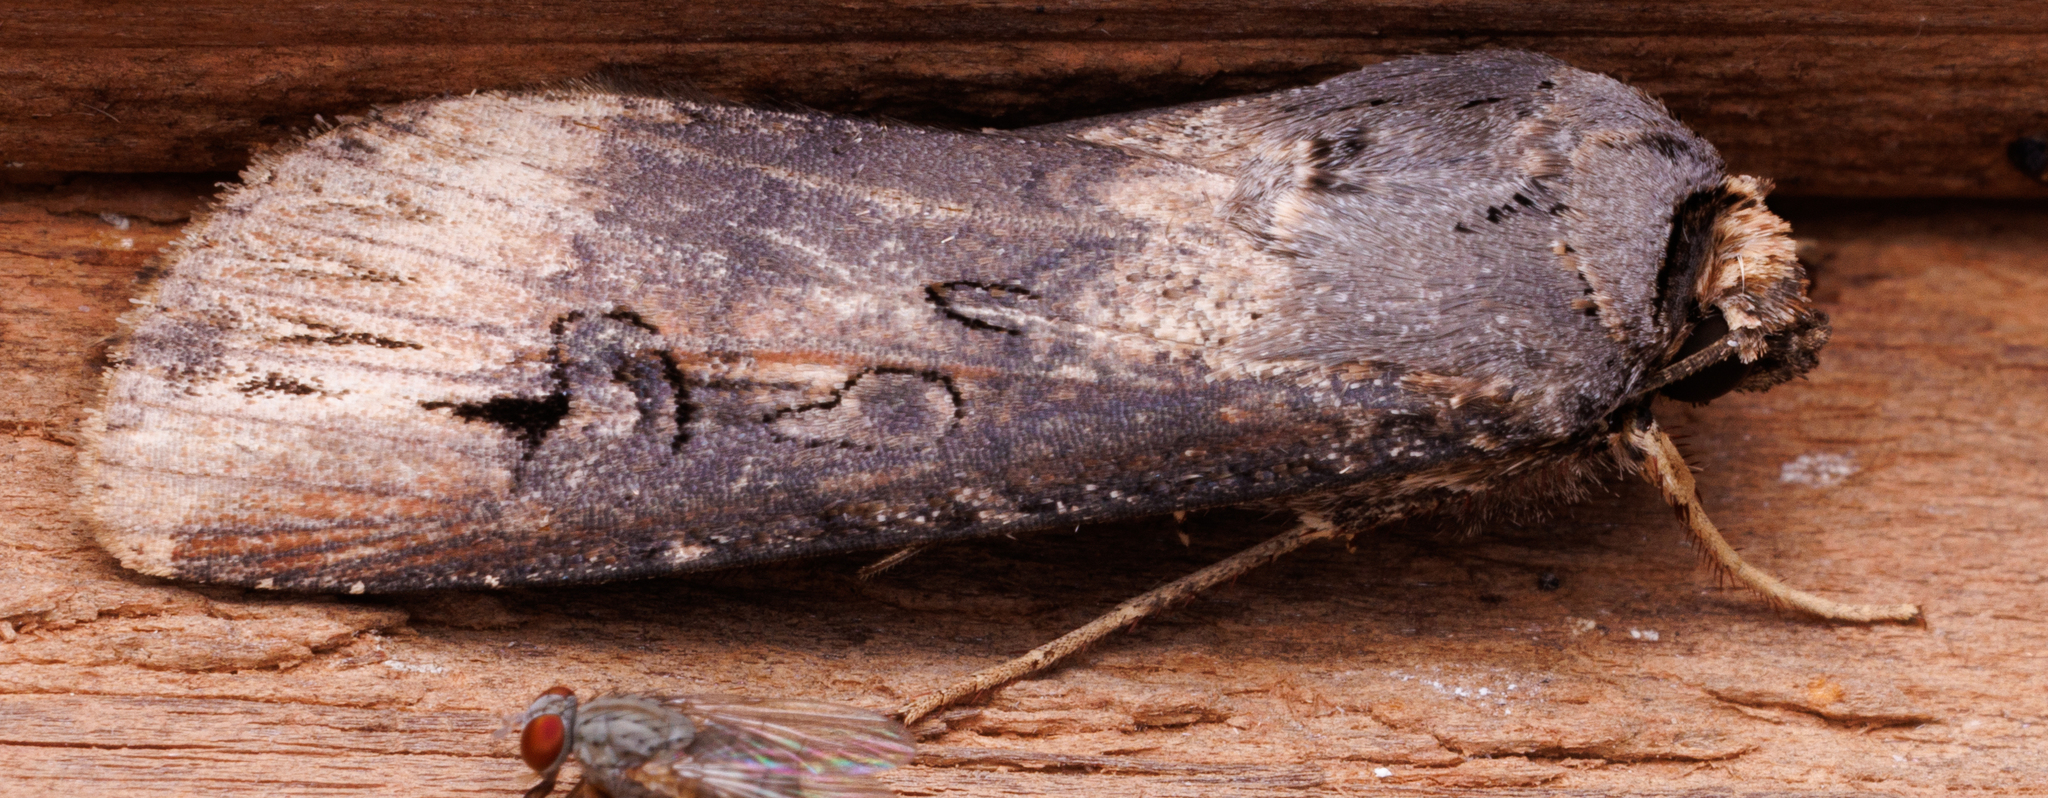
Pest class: cutworms